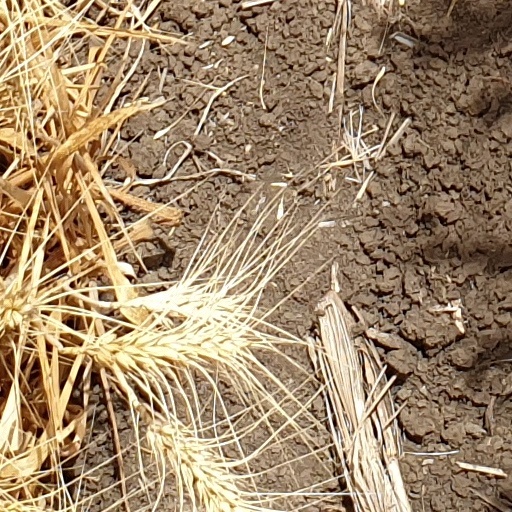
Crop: wheat